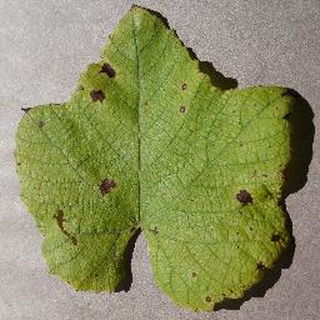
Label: grape_leaf_blight